Sufism in Algeria

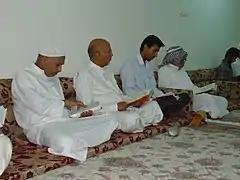
Hizb Rateb and Salka.

Other Sufi practices includes dhikr and wird, construction of various Qubbas and Zawiyas to spread Islam.